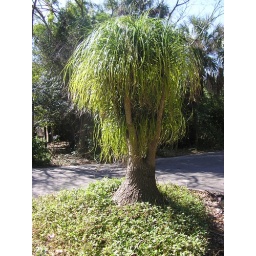
exotic tree in the fork in the road